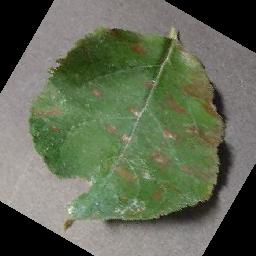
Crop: apple
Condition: cedar_rust